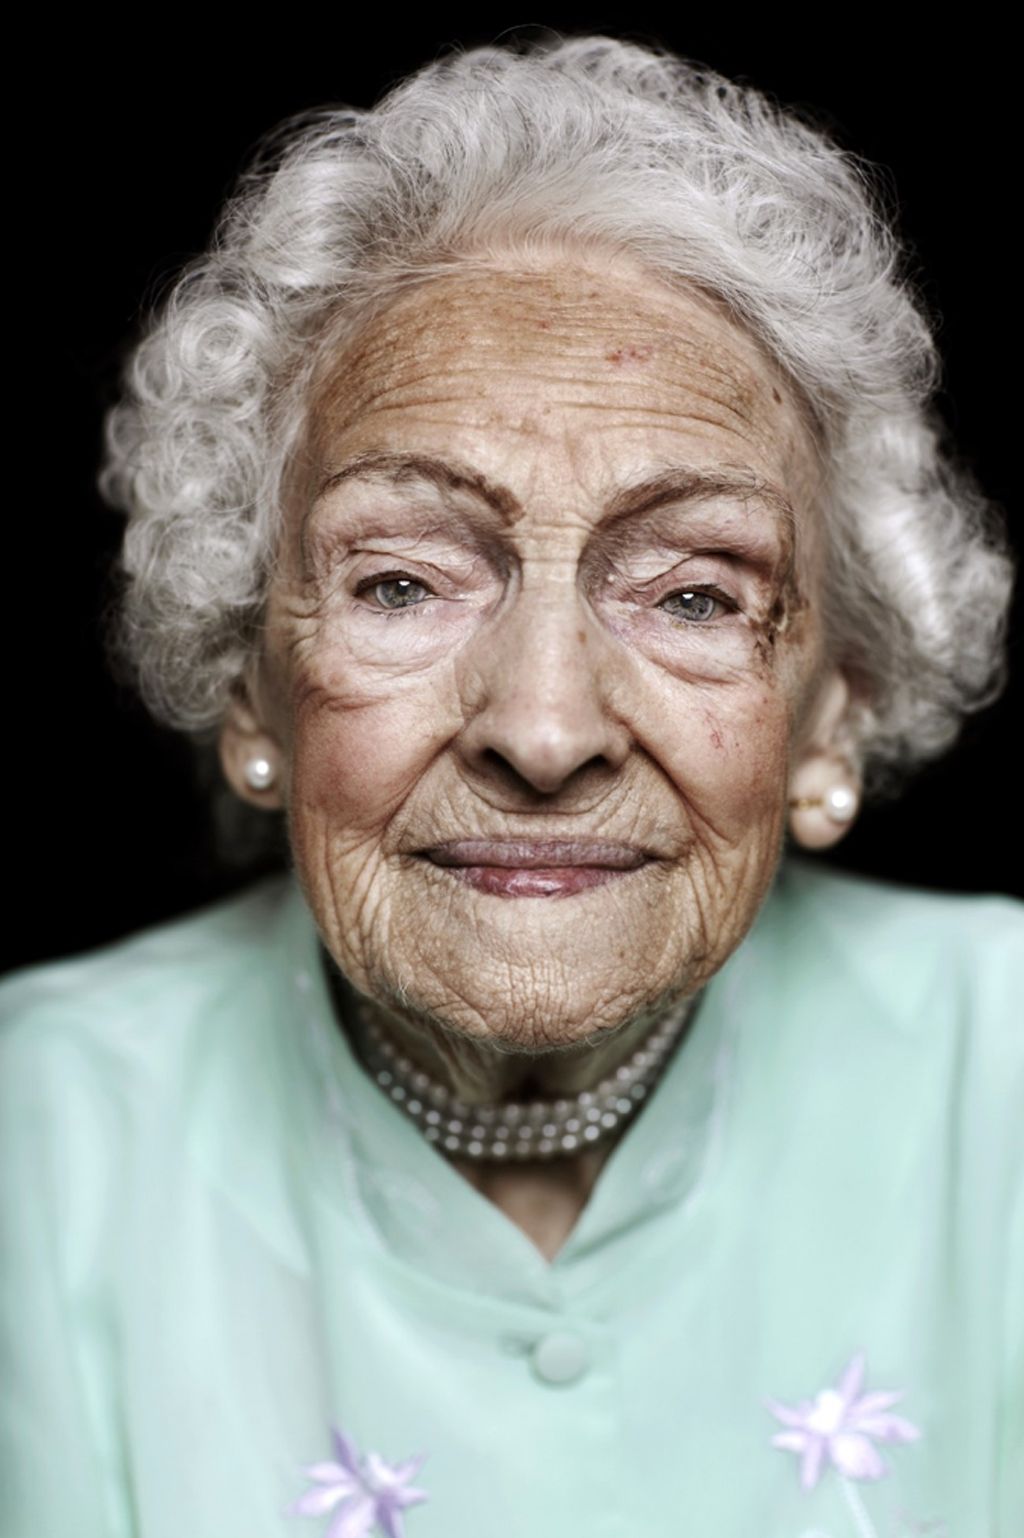
Gender: women